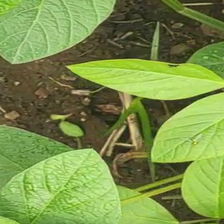
Weed species: Lavhala_(Cyperus_Rotundus)